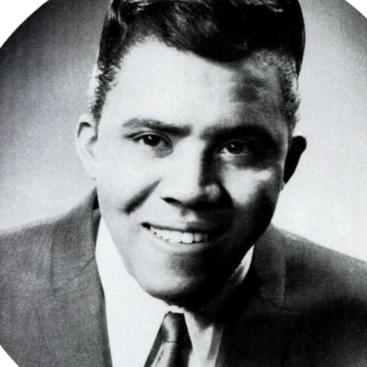
Age: 24